Tetrix (insect)

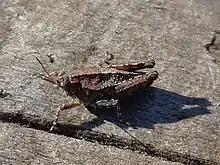
"Tetrix undulata": typical brachypterous form

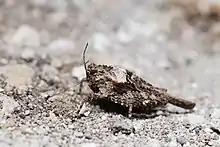
"Tetrix (syn. Depressotetrix) depressa": macropronotal form

Species records are mostly from the Palaearctic and Nearctic realms, with a few in Africa and Australia. Regional searches include: